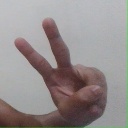
अक्षर: ऐ